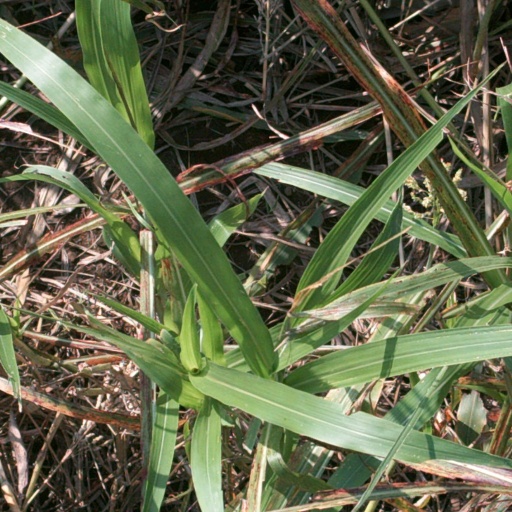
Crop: sorghum